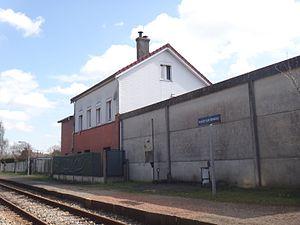
Gare de Blangy-sur-Ternoise, Pas-de-Calais, France, en 2014
La gare de Blangy-sur-Ternoise est une gare ferroviaire française de la ligne de Saint-Pol-sur-Ternoise à Étaples, située sur le territoire de la commune de Blangy-sur-Ternoise, dans le département du Pas-de-Calais, en région Hauts-de-France.